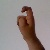
The image shows a hand gesture representing the letter 'X' in Indian Sign Language.